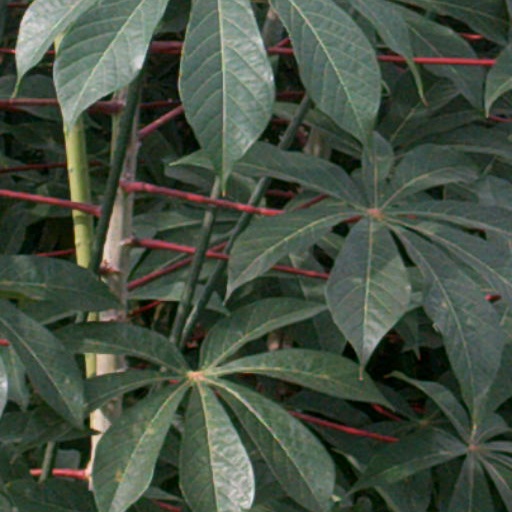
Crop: cassava